Didier Drogba

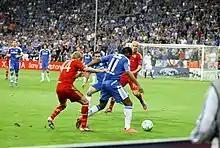
Drogba holding against Bayern Munich during the 2012 UEFA Champions League Final

As the talisman of the team Drogba contributed to the Ivory Coast qualifying for its first ever FIFA World Cup, held in Germany in 2006. Following the victory over Sudan that clinched World Cup qualification he also played a pivotal role in helping to end the Ivorian civil war by making an impassioned speech to the camera which resulted in a cease fire.